Old Narragansett Church

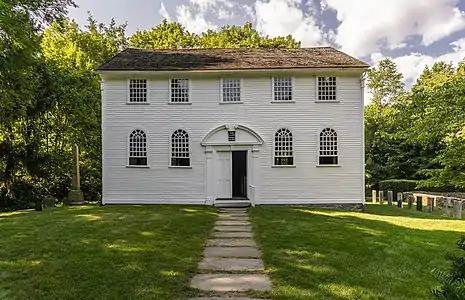
Old Narragansett Church in 2015

Old Narragansett Church (also known as Old St. Paul's Church and St. Paul's Episcopal Church) is a historic Episcopal church located at 60 Church Lane in Wickford, Rhode Island, believed to be the oldest Episcopal church building in the Northeastern United States.